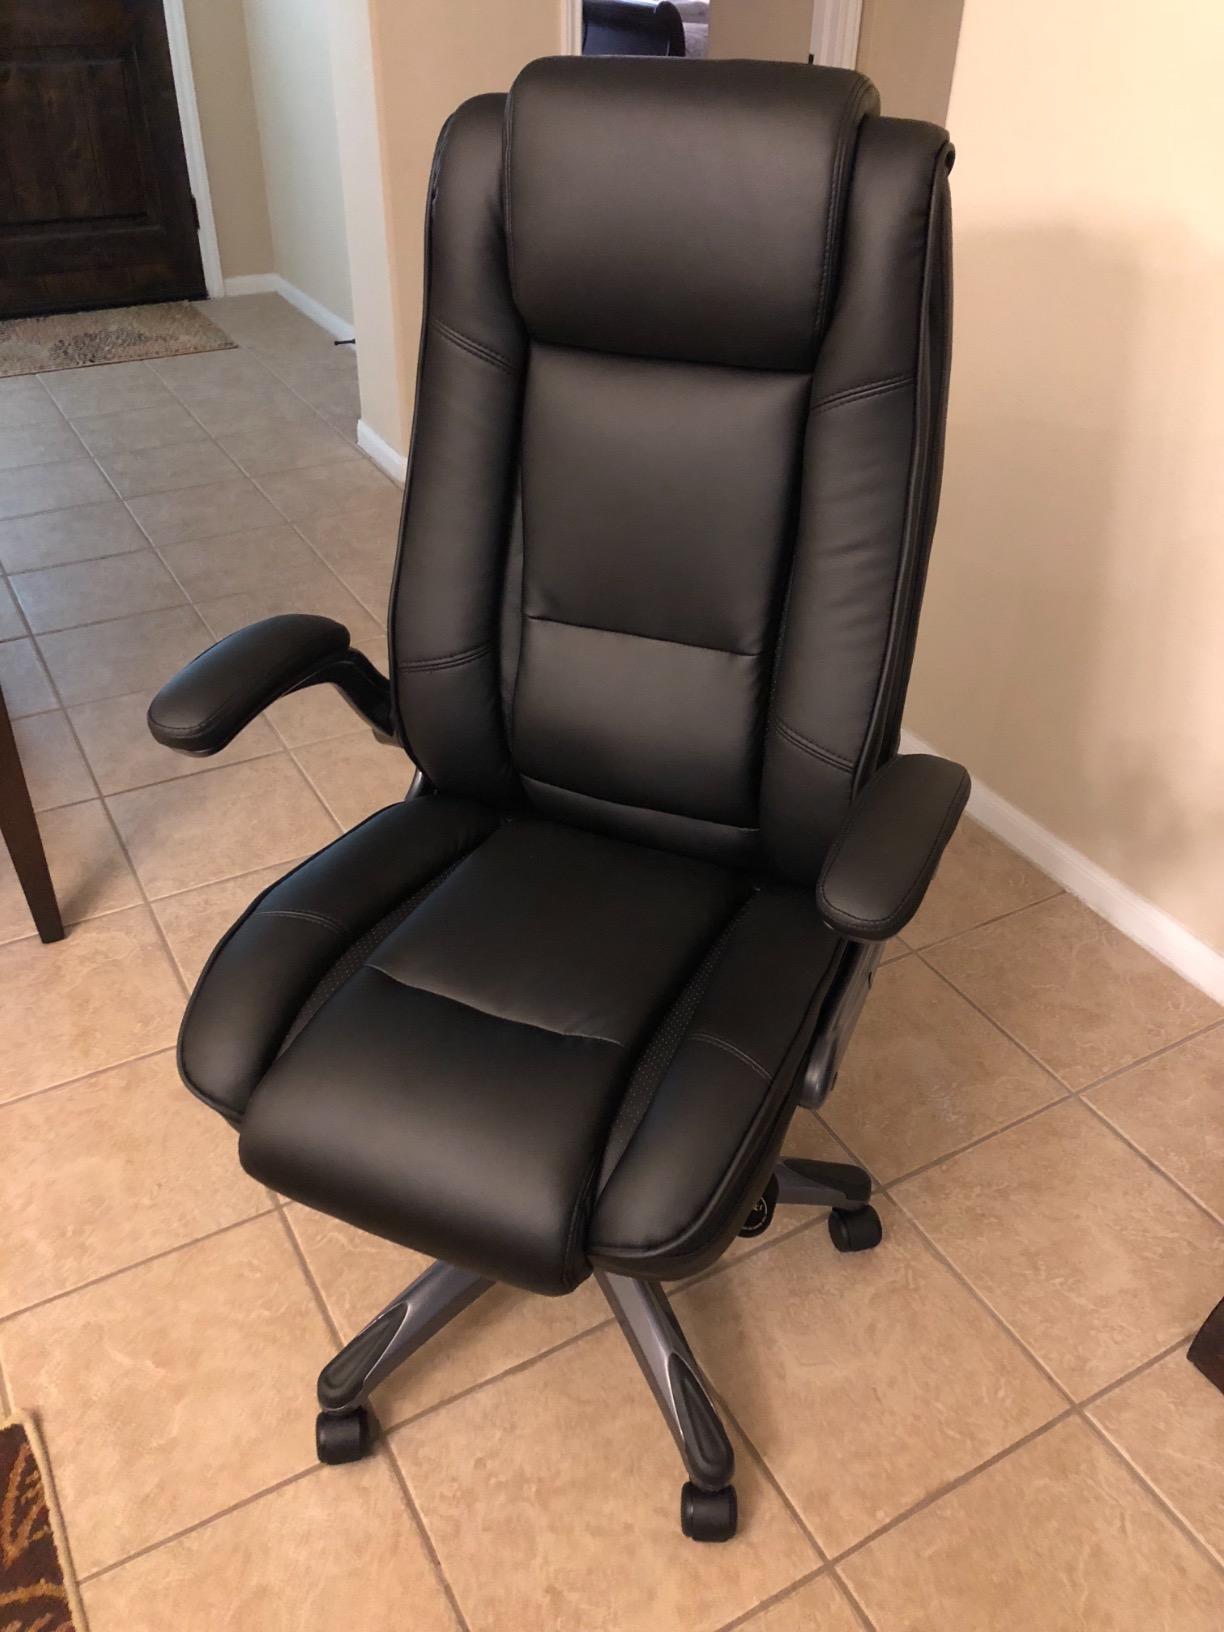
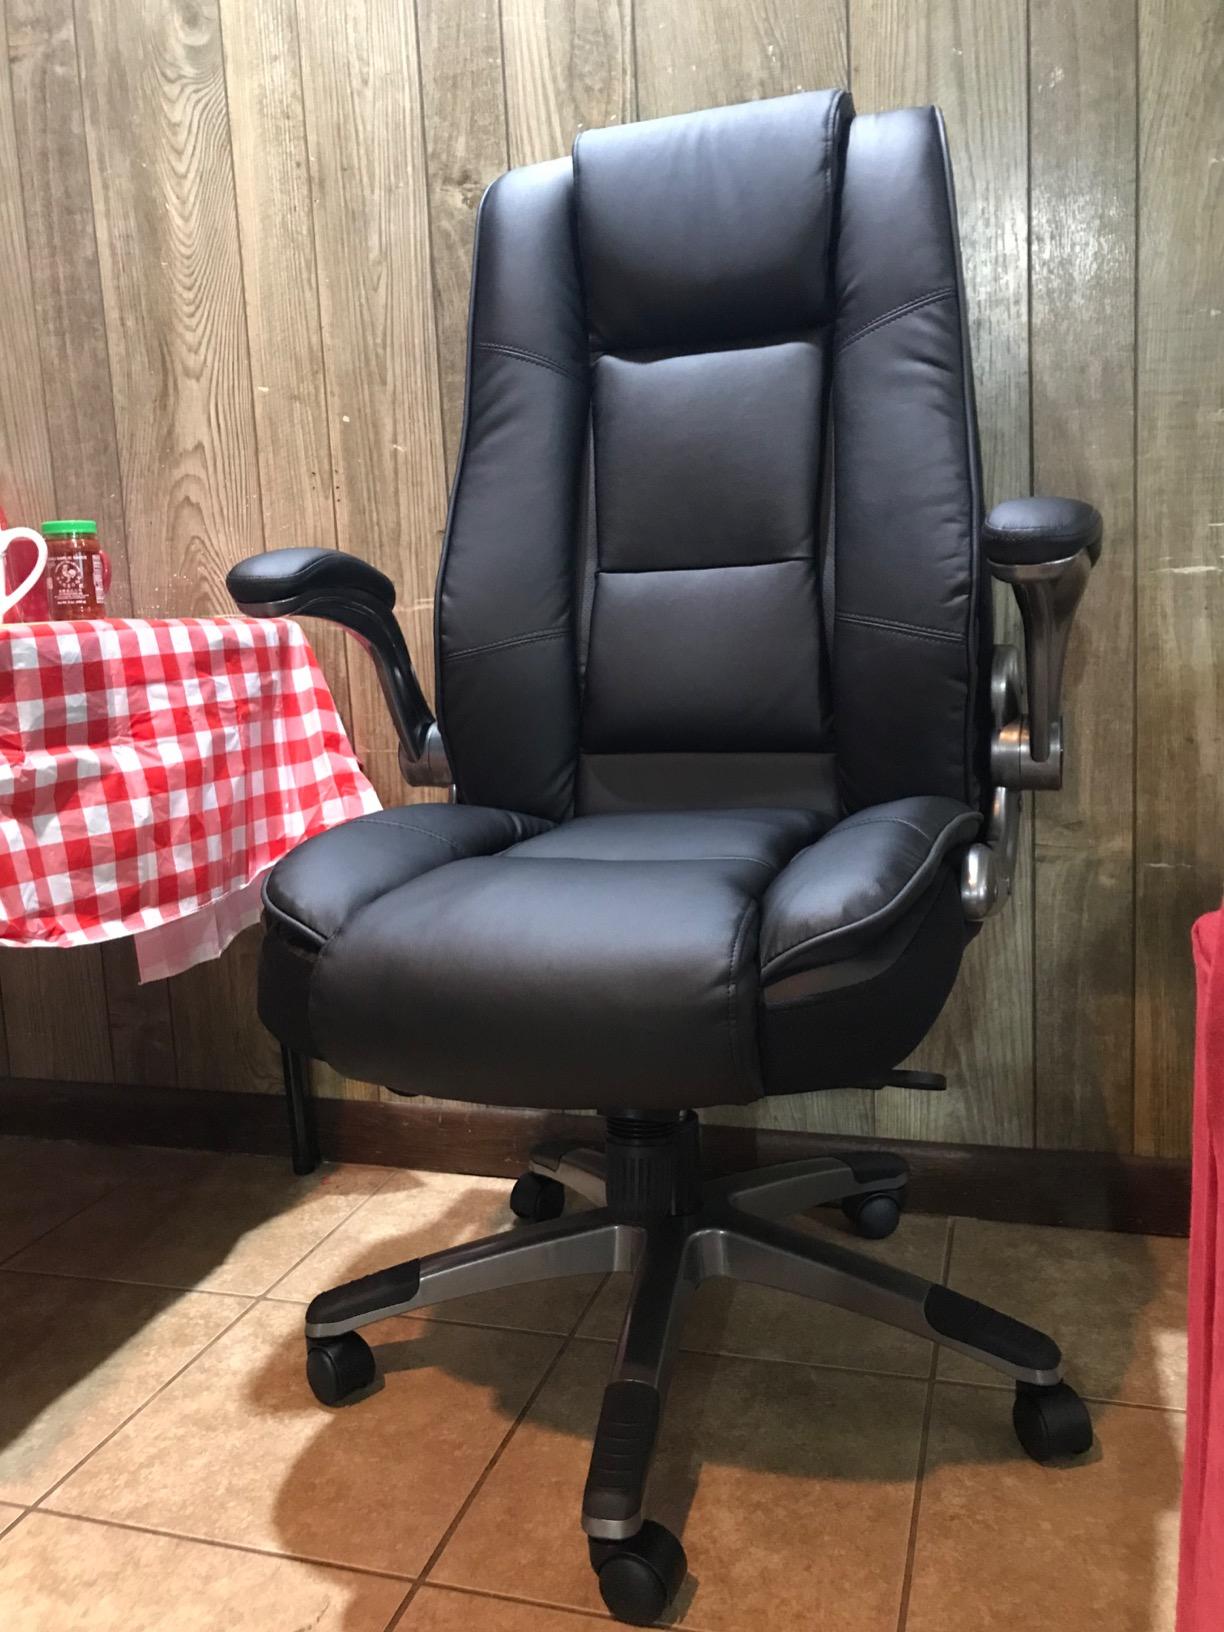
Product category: items_chair
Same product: no